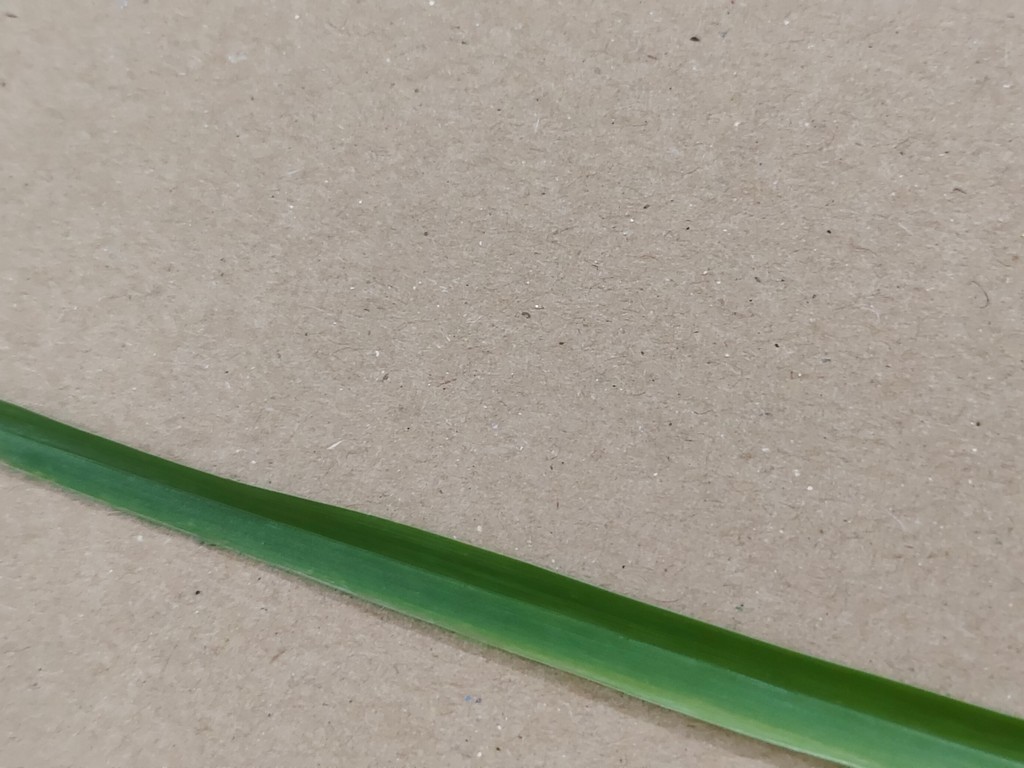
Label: Healthy